Sleeve garter

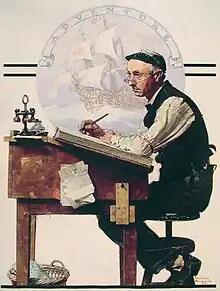
Daydreaming Bookkeeper illustration, 1924

"Day Dreaming Bookkeeper", Norman Rockwell's 1924 illustration, shows an accountant wearing a vest, a visor, a bow tie and very narrow sleeve garters. While the fellow is probably meant to be seen as old fashioned in his dress, the presence of sleeve garters in this picture may indicate that men who worked with papers and ink sometimes wore sleeve garters for practical reasons until the second quarter of the 20th century.